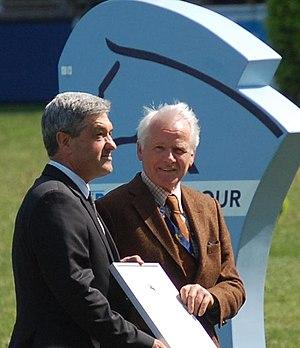
Achaz von Buchwaldt est un cavalier de saut d'obstacles et entraîneur allemand.